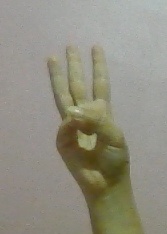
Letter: thaa